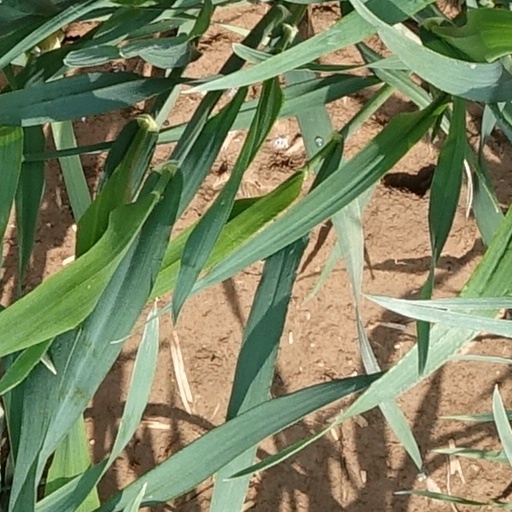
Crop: wheat